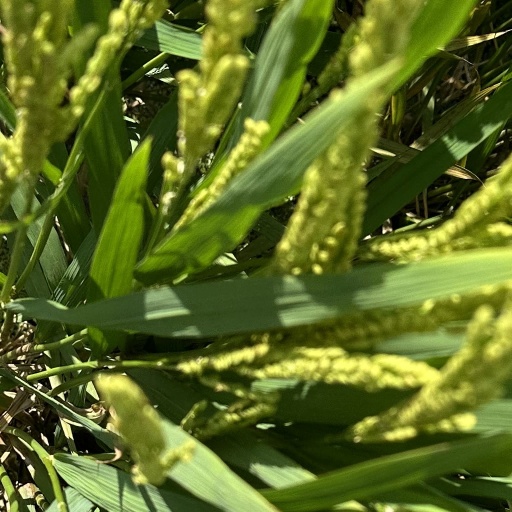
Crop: rice